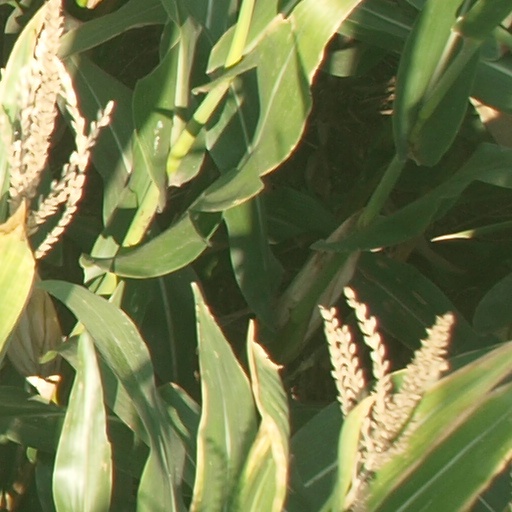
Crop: maize; corn